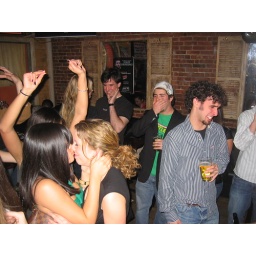
The girl on the lower left in green was just all kinds of provactively drunk this evening.